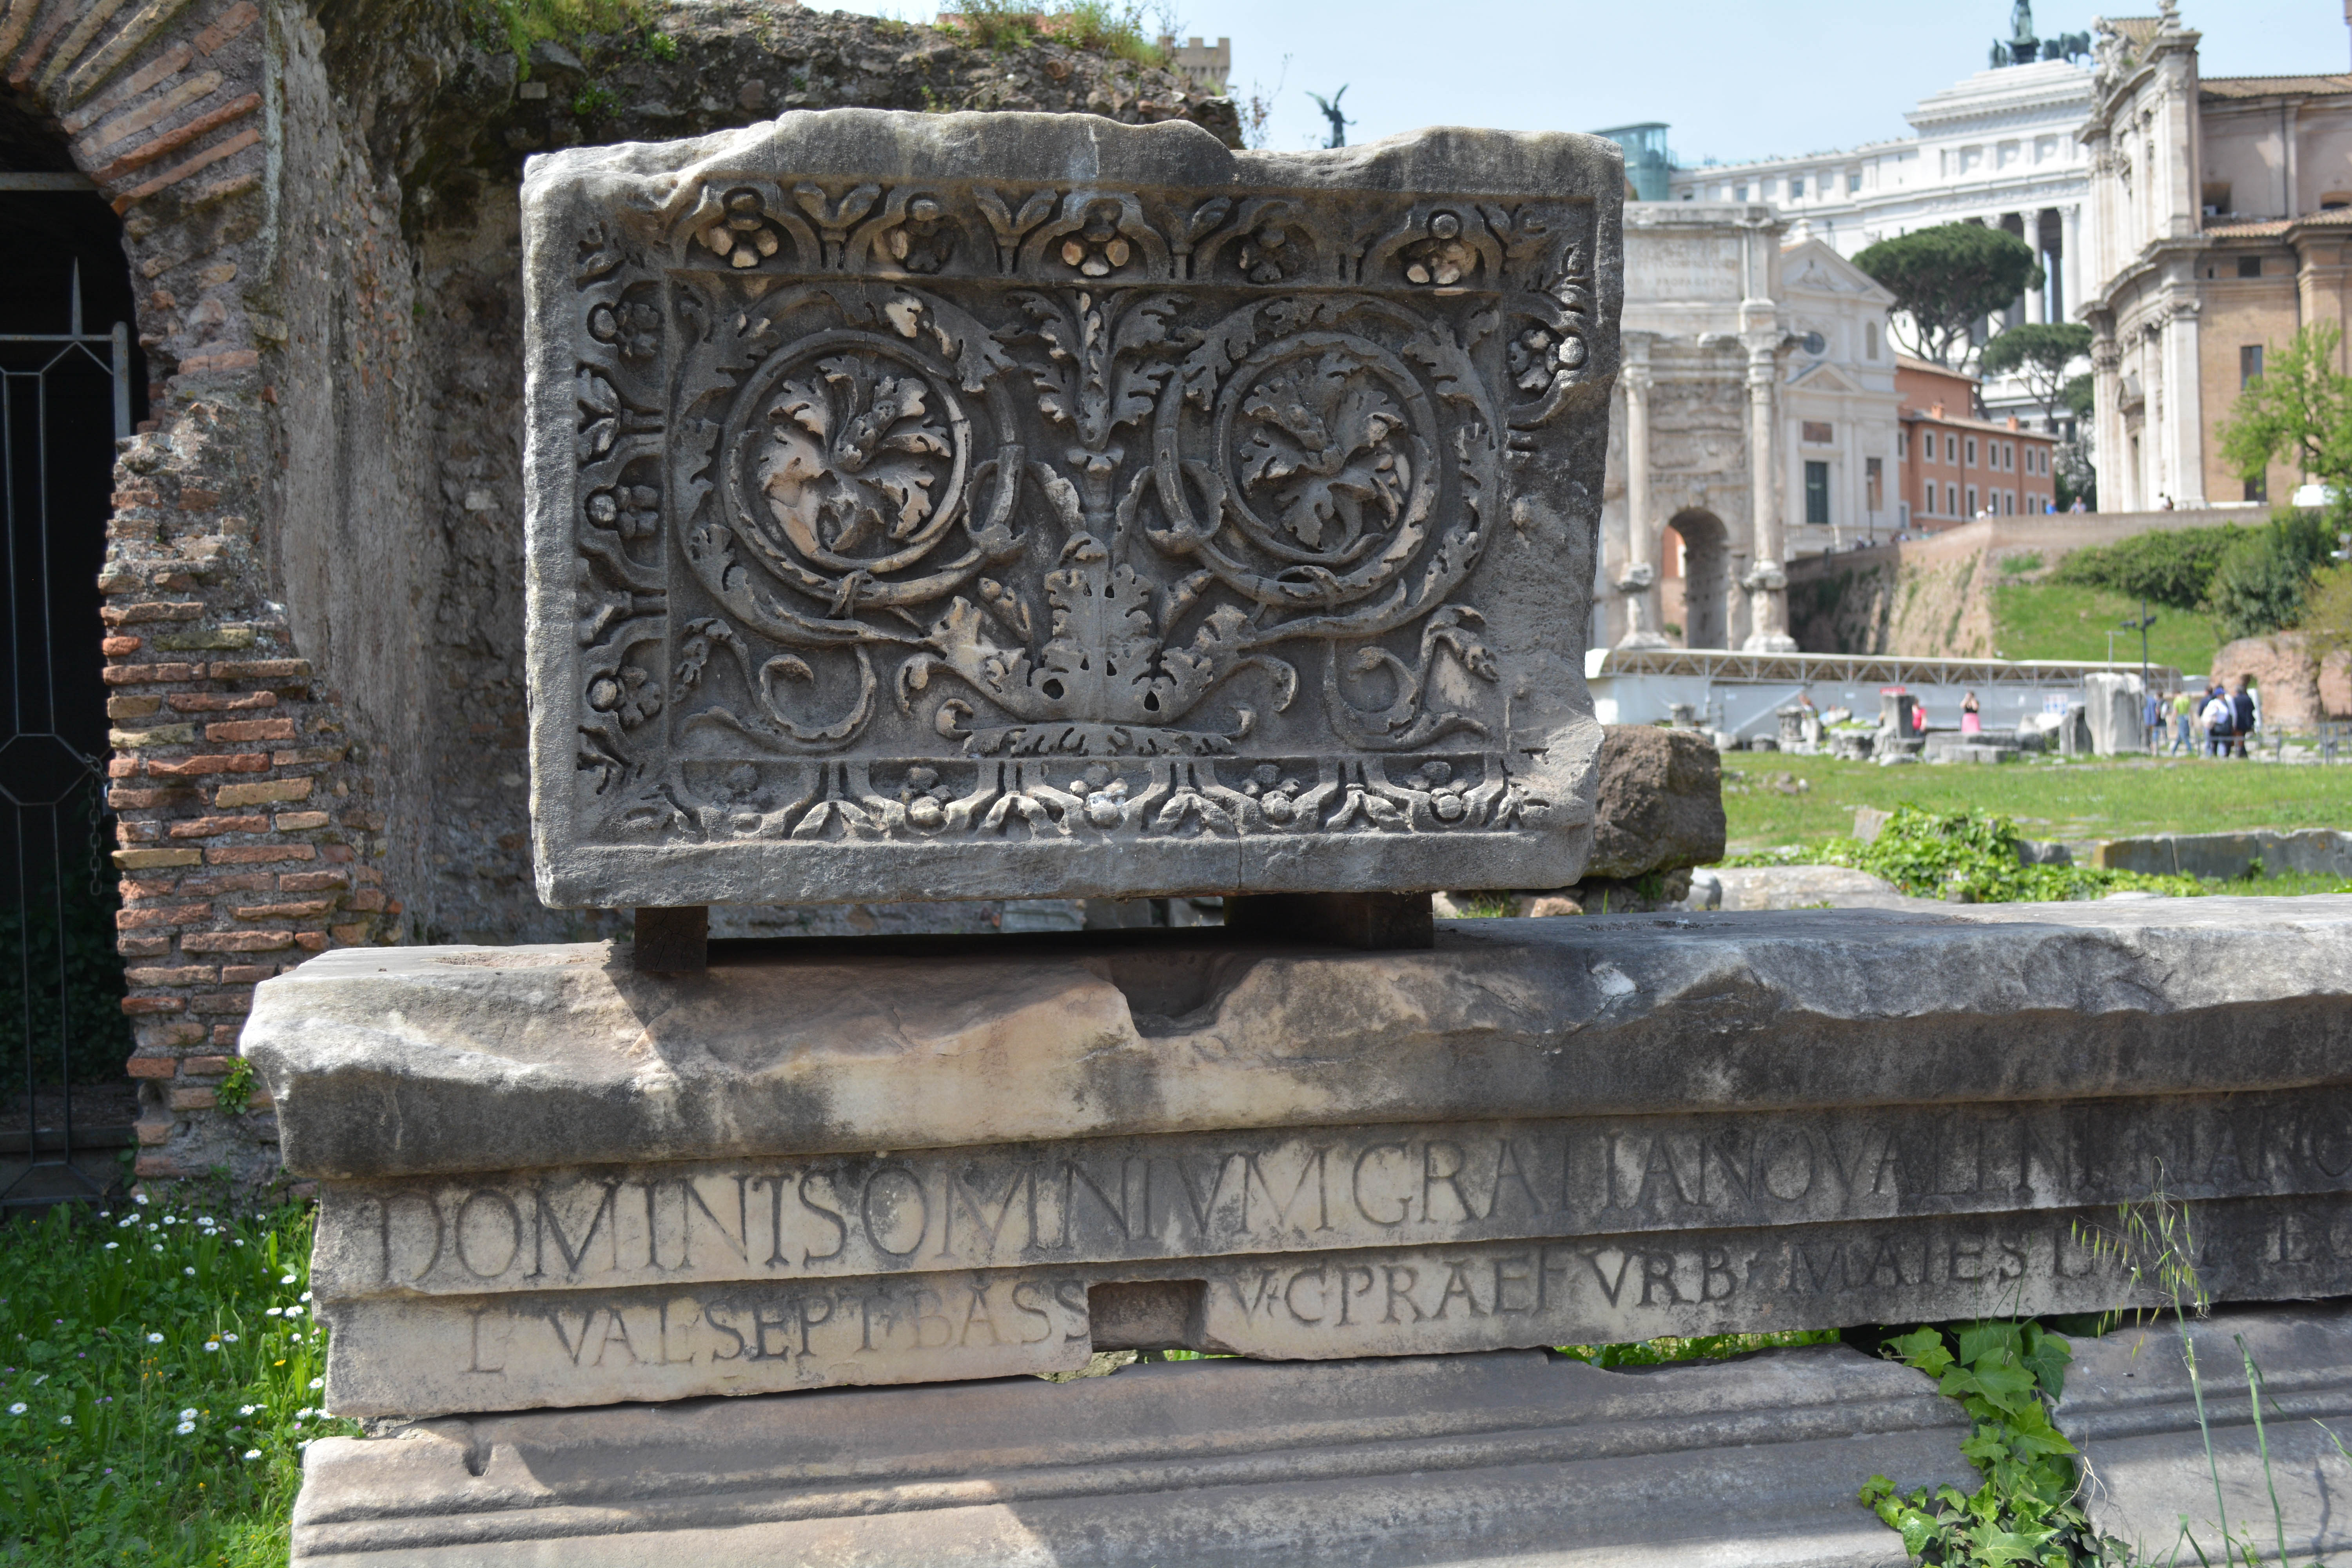
monument, grave, sculpture, memorial, ancient history